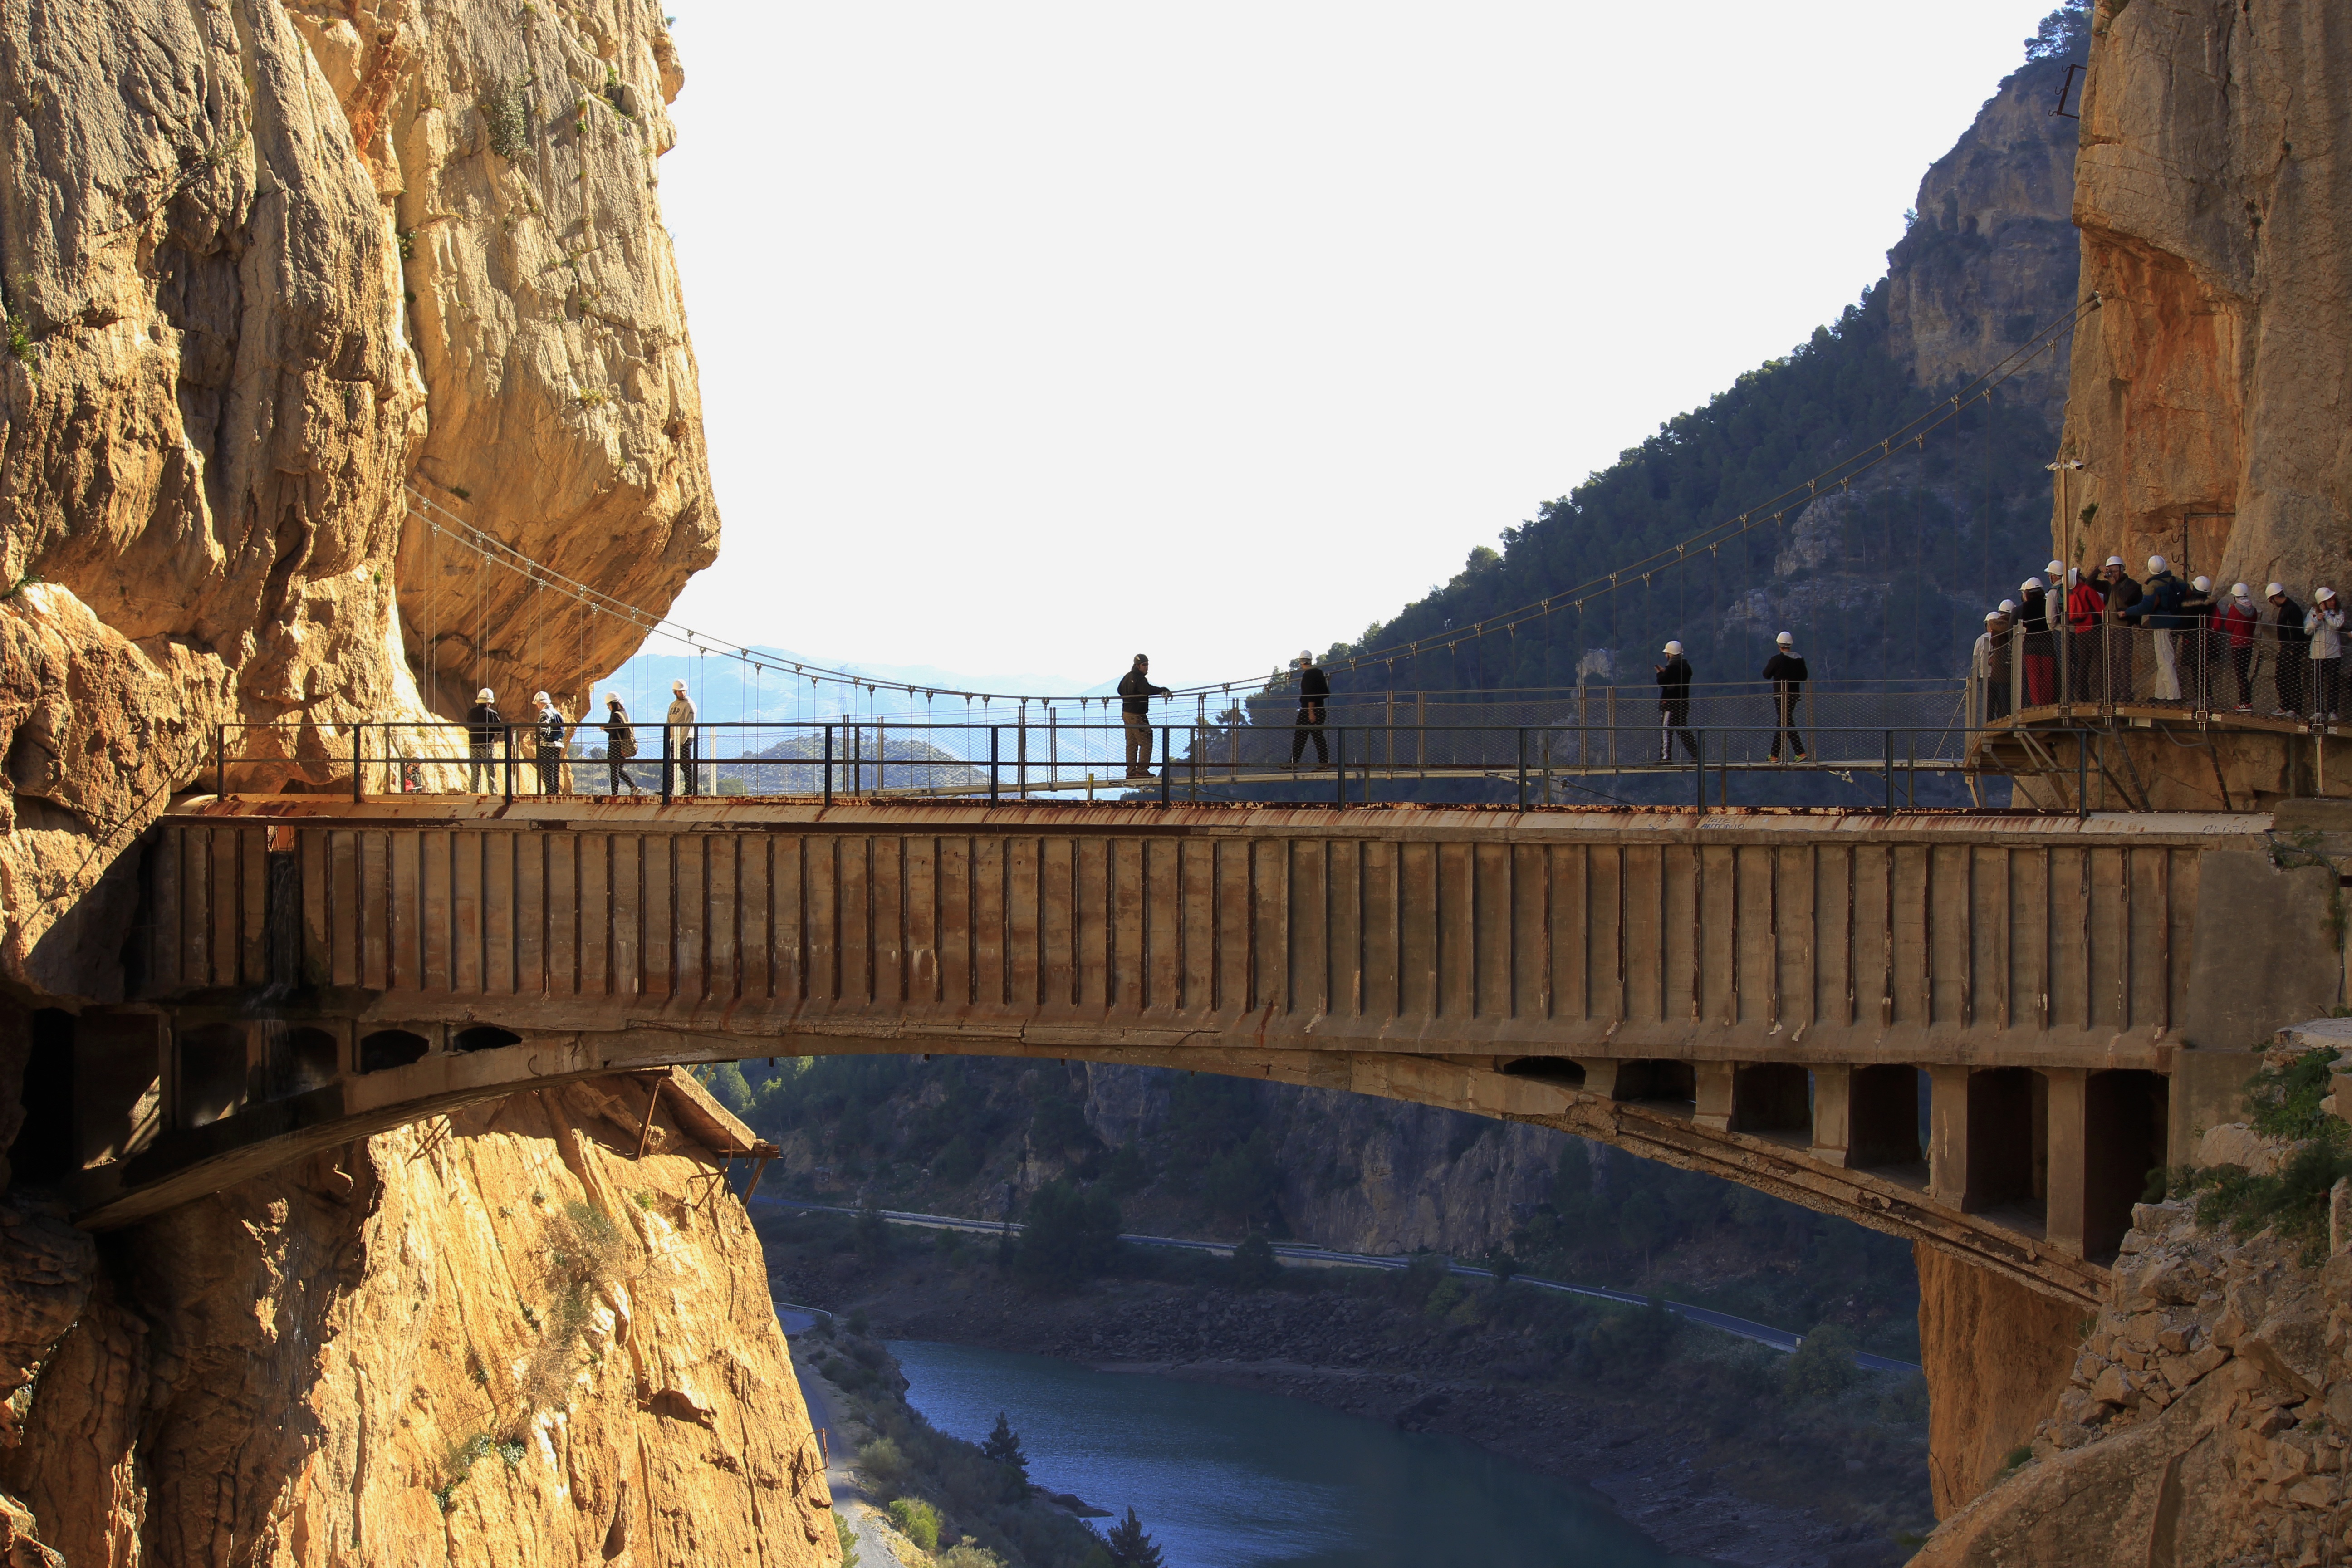
bridge, adventure, river, formation, arch, landmark, tourism, gateway, malaga, aqueduct, arch bridge, natural arch, devil's bridge, ancient history, nonbuilding structure, active turism, caminito del rey